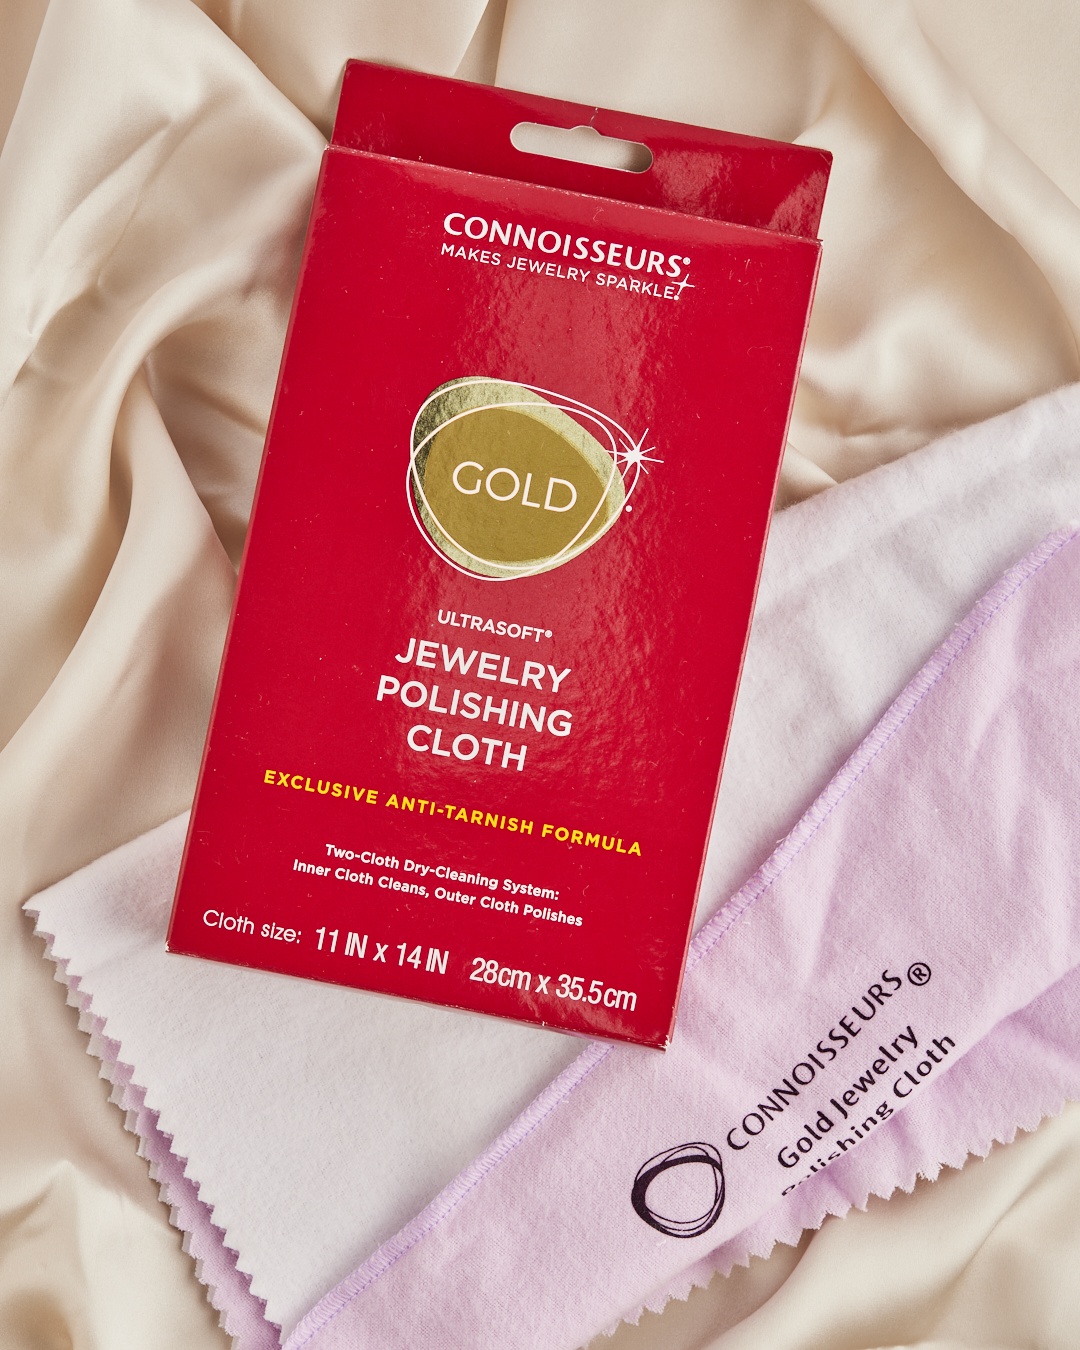
Paño para pulir joyas gold PJ02
Paño para pulir joyas gold, para todo lo relacionado con gold
Brand: Suplidor 925
Category: Health & Beauty > Jewelry Cleaning & Care > Jewelry Cleaning Tools > Jewelry Polishing Cloths